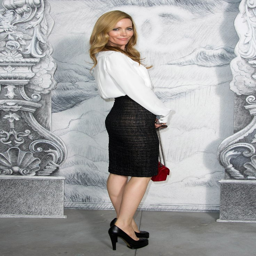
actor kept it classic in a white blouse and a black pencil skirt .